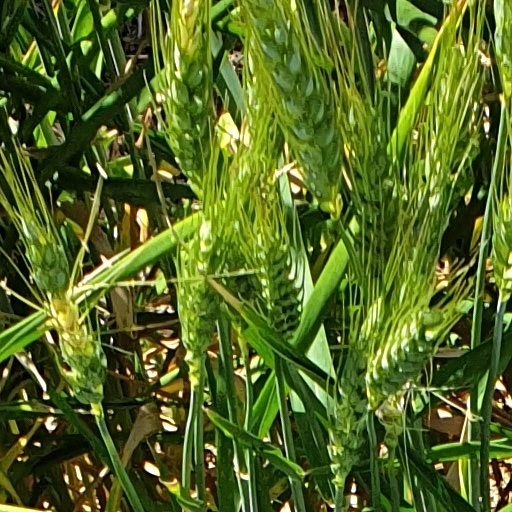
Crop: wheat